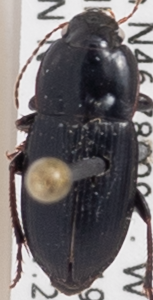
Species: Harpalus opacipennis
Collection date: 2019-09-03
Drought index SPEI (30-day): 0.946
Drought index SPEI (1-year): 1.01
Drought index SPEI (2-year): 0.866